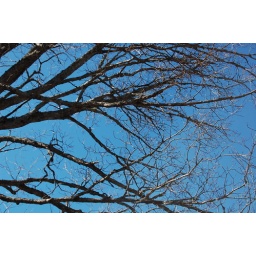
Beautiful blue sky :) i went for a cold drive in the sun...it was awesome!